Hurricane Sandy

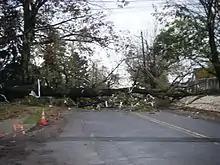
Downed tree in Kutztown, Pennsylvania

A piece of the Atlantic City Boardwalk washed away. Half the city of Hoboken flooded; the city of 50,000 had to evacuate two of its fire stations, the EMS headquarters, and the hospital. With the city cut off from area hospitals and fire suppression mutual aid, the city's Mayor asked for National Guard help. In the early morning of October 30, authorities in Bergen County, New Jersey, evacuated residents after a berm overflowed and flooded several communities. Police Chief of Staff Jeanne Baratta said there were up to of water in the streets of Moonachie and Little Ferry. The state Office of Emergency Management said rescues were undertaken in Carlstadt. Baratta said the three towns had been "devastated" by the flood of water. At the peak of the storm, more than 2,600,000 customers were without power. There were 43 Hurricane Sandy-related deaths in the state of New Jersey. Damage in the state was estimated at $36.8 billion.